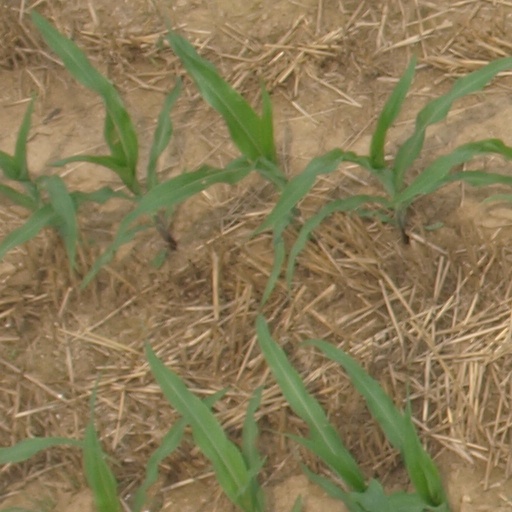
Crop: maize; corn